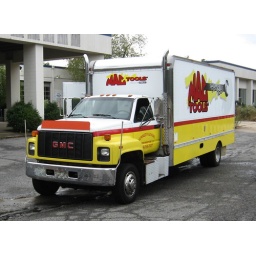
An up-close photo of this box truck parked in the deserted Honda &amp;amp; Volvo dealership.